Selection of Discovery Mission 13 and 14

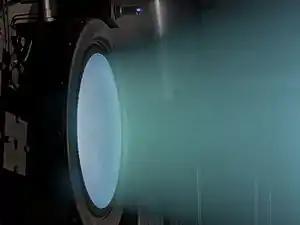
NASA made the NEXT ion thruster technology available for proposals for the thirteenth Discovery Program mission.

The ability for the Discovery program to launch missions on a regular basis was hampered by cuts to NASA's budget over the course of the late 2000s and early 2010s, leading to only two Announcements of Opportunities for the Discovery program in the 21st century. NASA's Small Bodies Assessment Group (SBAG), in their "Visions and Voyages for Planetary Science in the Decade 2013-2022" survey published in March 2011, made a recommendation to NASA, calling to "maintain the original goals of the Discovery program" by creating a short time-frame cadence of two years between launches. They also made a recommendation to select and fund two mission concepts during each 18-24 month period, rather than one, which would ultimately result in one Discovery mission launch each year.